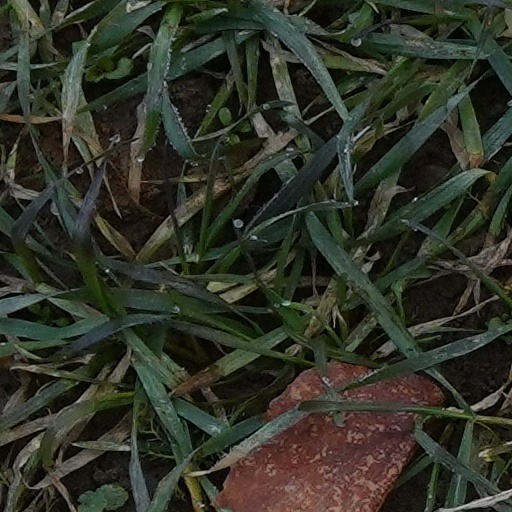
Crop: wheat